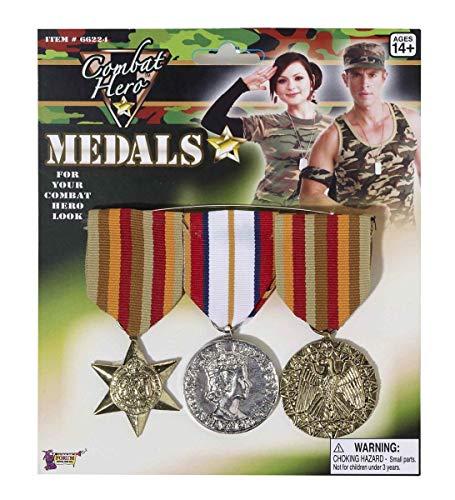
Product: Forum Novelties Combat Hero Medals
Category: Toys & Games | Novelty & Gag Toys
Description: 3 medals are mounted as one unit on one pin recommended for ages 14 and up.
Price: $8.99